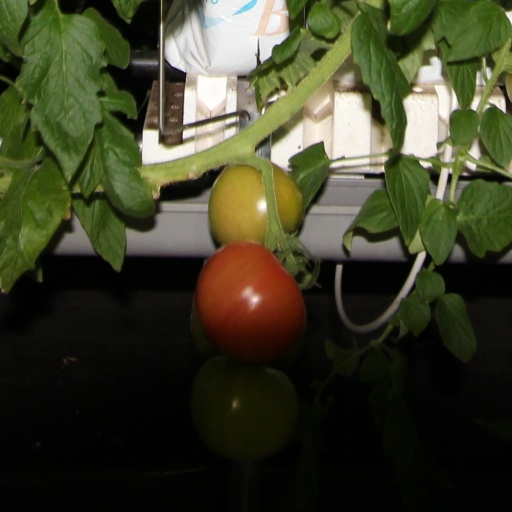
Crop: tomato